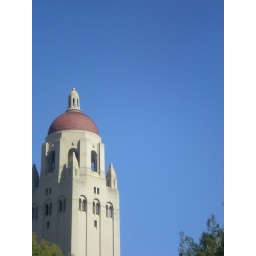
In California, in Stanford, the sky was an amazing blue color.